Palo Duro basin

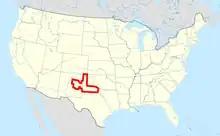
Palo Duro geologic province

The Palo Duro basin is a geologic province and structural basin in Texas, New Mexico, and Oklahoma, US.